Portugal–Spain relations

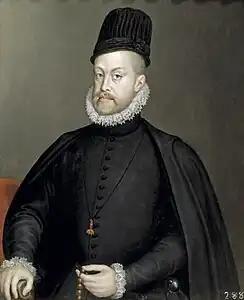
King Philip II of Spain was crowned King Philip I of Portugal in 1580. He did not officially unite the two kingdoms.

Portuguese-Spanish relations are closely aligned with one another, underpinned by shared membership of the Ibero-American Summit, Council of Europe, European Union, Eurozone, Schengen Area and NATO, and make up the vast majority of the Iberian Peninsula and Macaronesia.